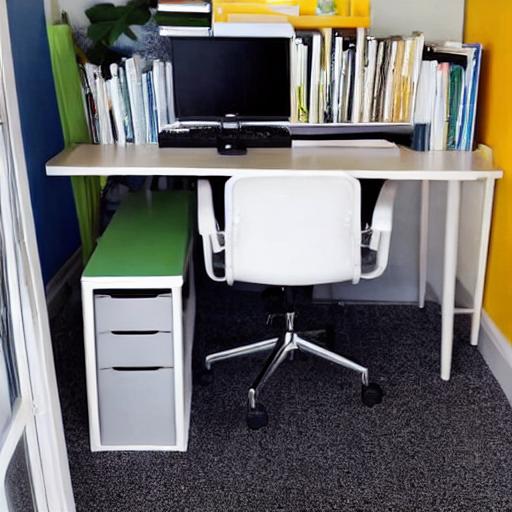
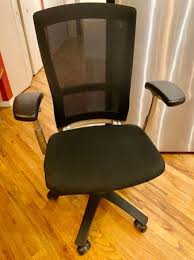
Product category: items_chair
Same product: no